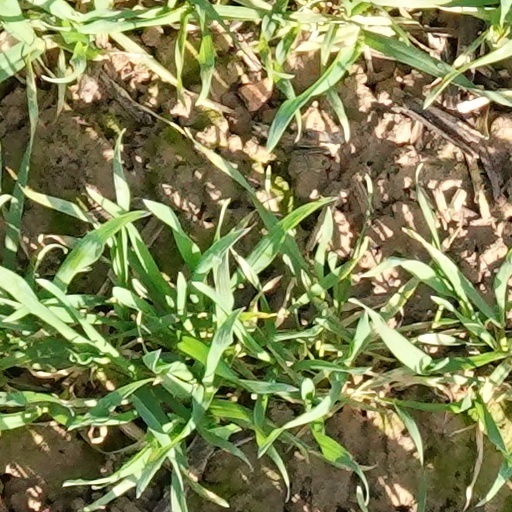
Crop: wheat